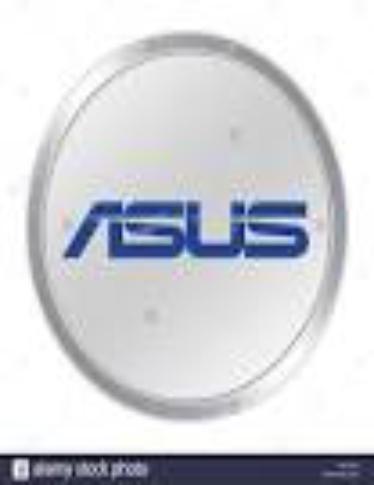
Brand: ASUS
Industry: Electronic